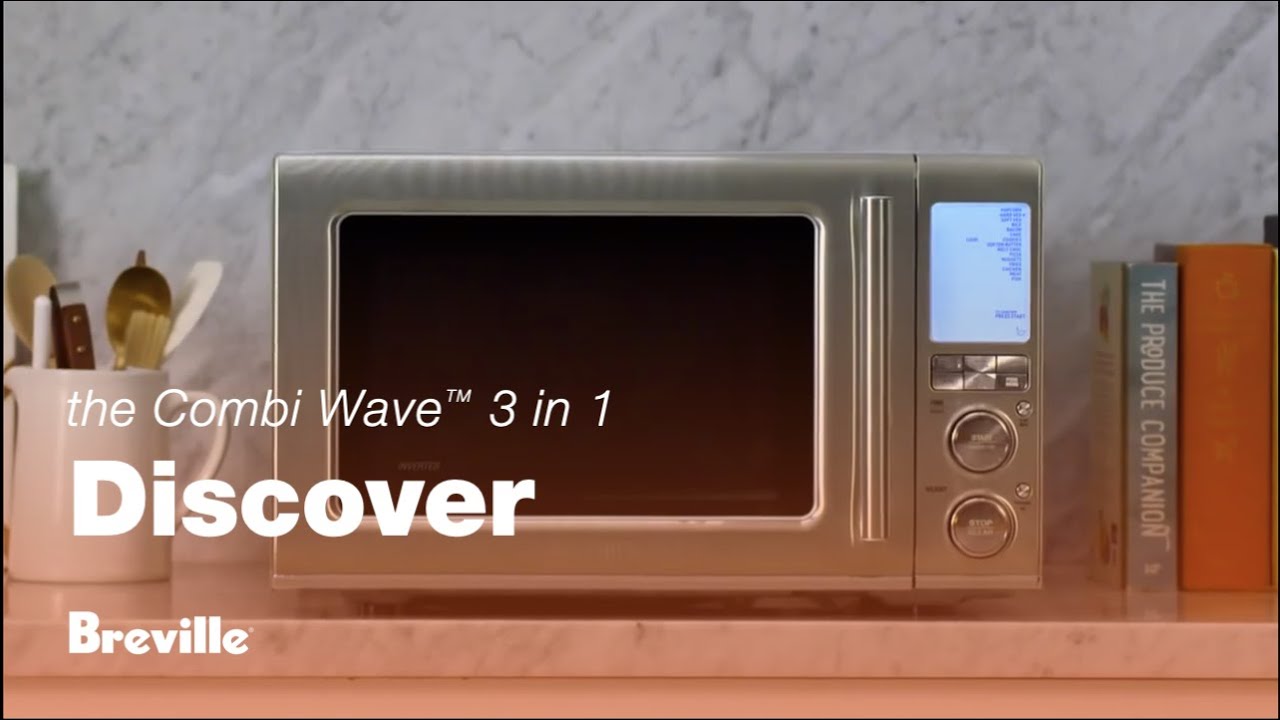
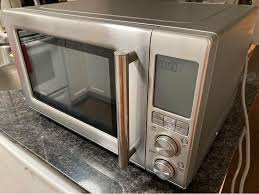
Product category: misc
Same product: yes